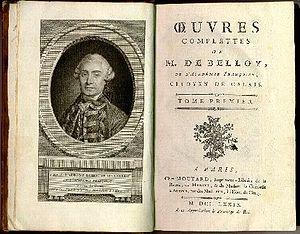
Pierre-Laurent de Belloy, dit Dormont de Belloy, ou Dormont du Belloy, de son vrai nom Pierre-Laurent Buirette, est un comédien et auteur dramatique français, né le 17 novembre 1727 à Saint-Flour et mort le 5 mars 1775 à Paris. Il est connu surtout pour sa tragédie patriotique Le Siège de Calais, qui remporta un énorme succès en 1765. Il mit aussi en scène Bayard et Du Guesclin.